1969 24 Hours of Le Mans

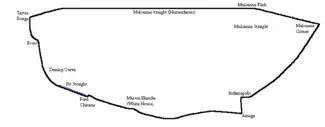
Le Mans in 1969

In the 1967 race, the prototypes of Ferrari, 330P4 with 4 litre V12, and Ford GT40 Mk.IV with 7 Litre V8, had been very fast. Thus, starting in 1968, prototype cars in World Championship and at Le Mans were limited to 3 litres, same size as in Formula One since 1966. The F1 engines were not reliable for endurance racing, though. There were few entries, as Ferrari stayed absent in protest, and Ford did not really support the Ford P68. Only Alfa, Matra, and Porsche showed up with factory 3 litre entries, plus some private efforts. In addition, Gr.4 Sports Cars with engines up to 5 litre were allowed if at least 50 were produced, like Ford GT40 and Lola T70.